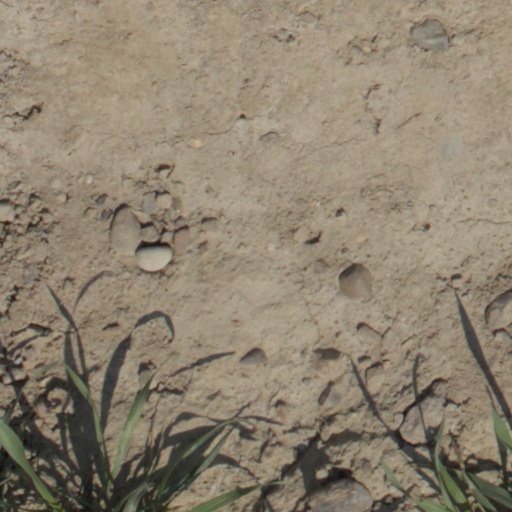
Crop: wheat